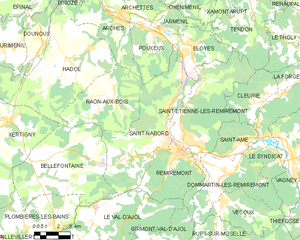
Carte des communes françaises Saint-Nabord
Saint-Nabord est une commune française située dans le département des Vosges en région Grand Est. Elle fait partie de l'aire urbaine de Remiremont.